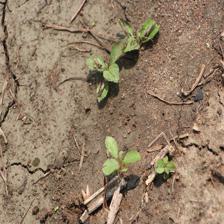
Label: BroadLeafWeed